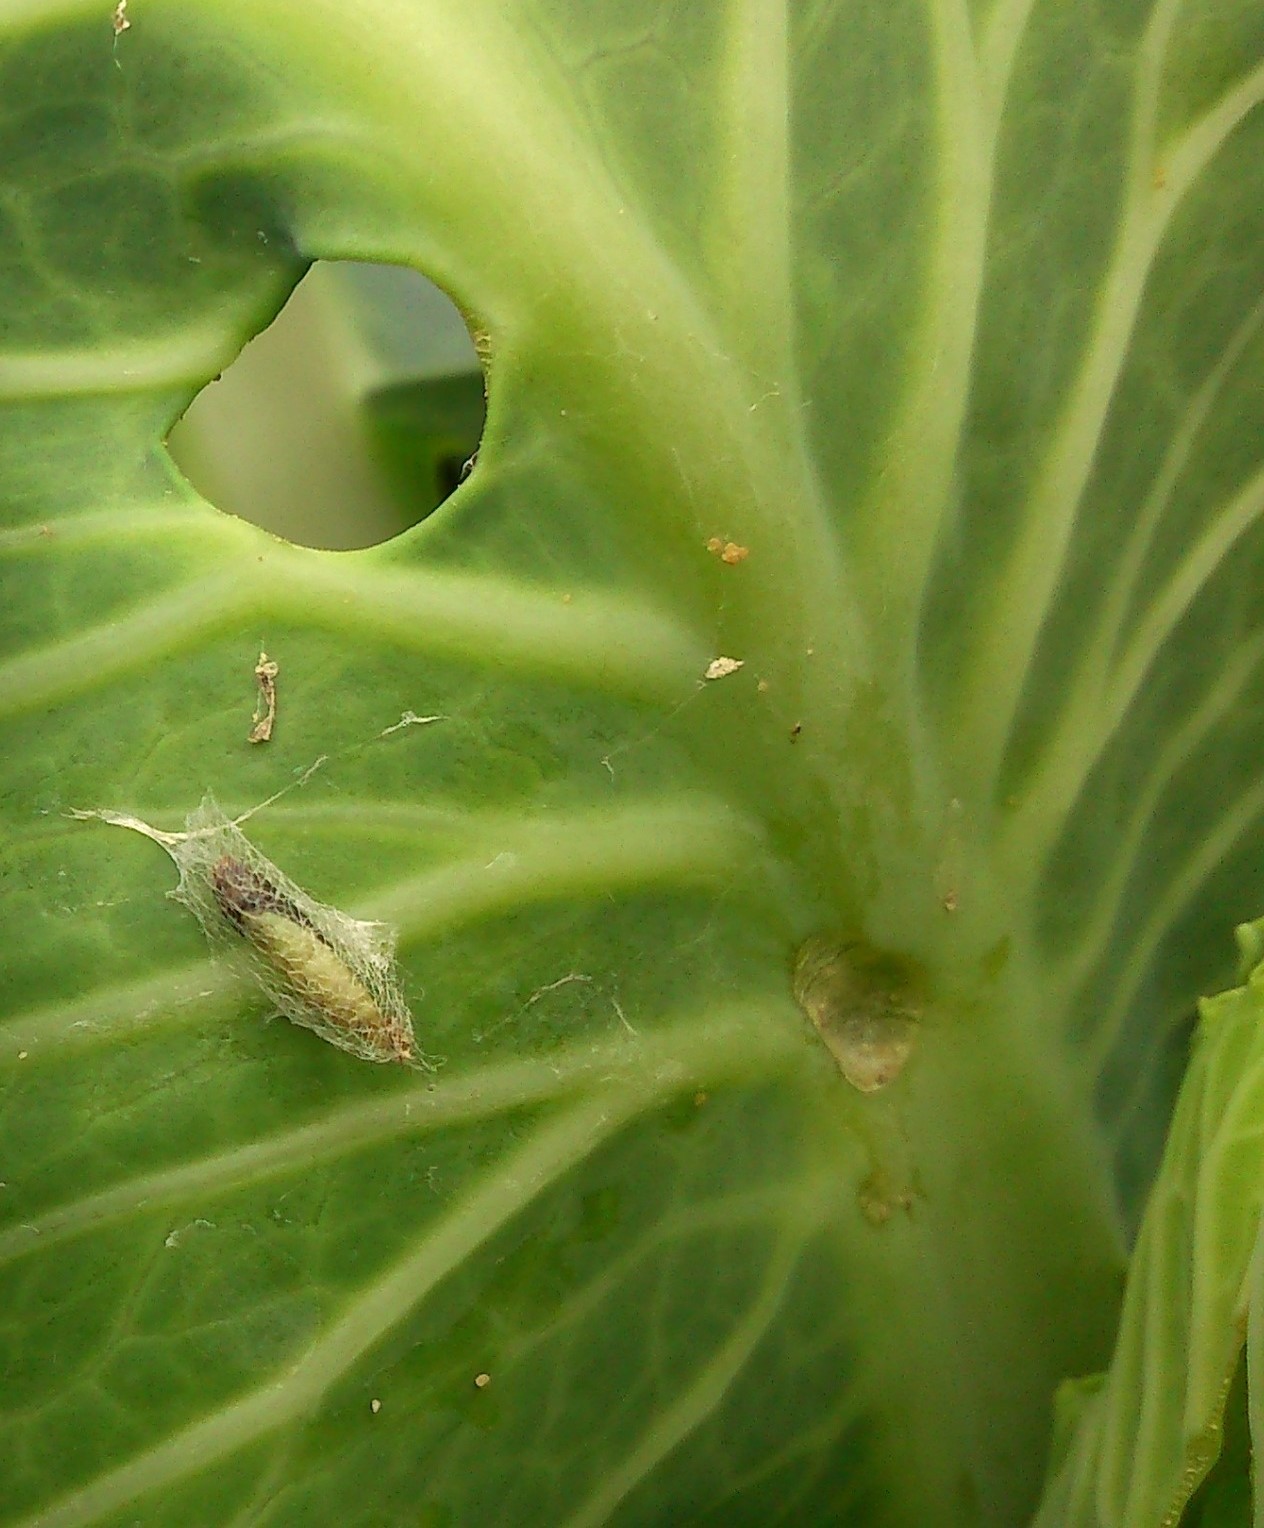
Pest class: diamondback_moth